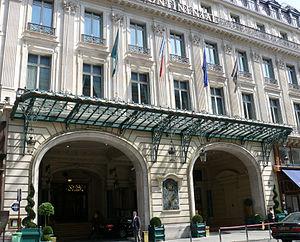
Paris 9ème arrondissement - Le Grand Hôtel, l'entrée principale rue Scribe